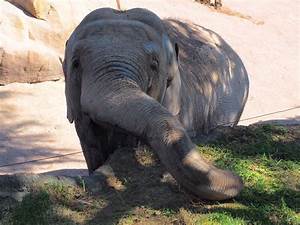
Label: elephant